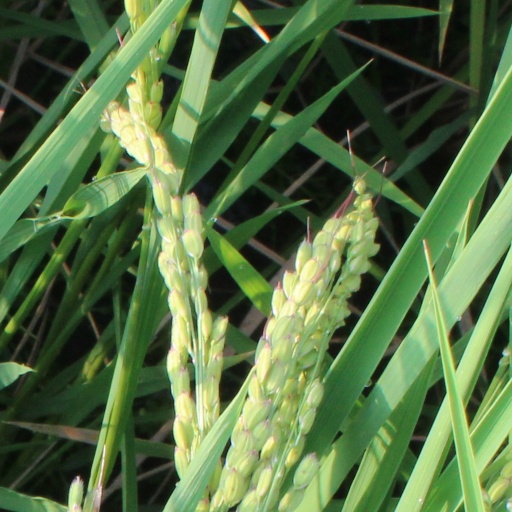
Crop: rice